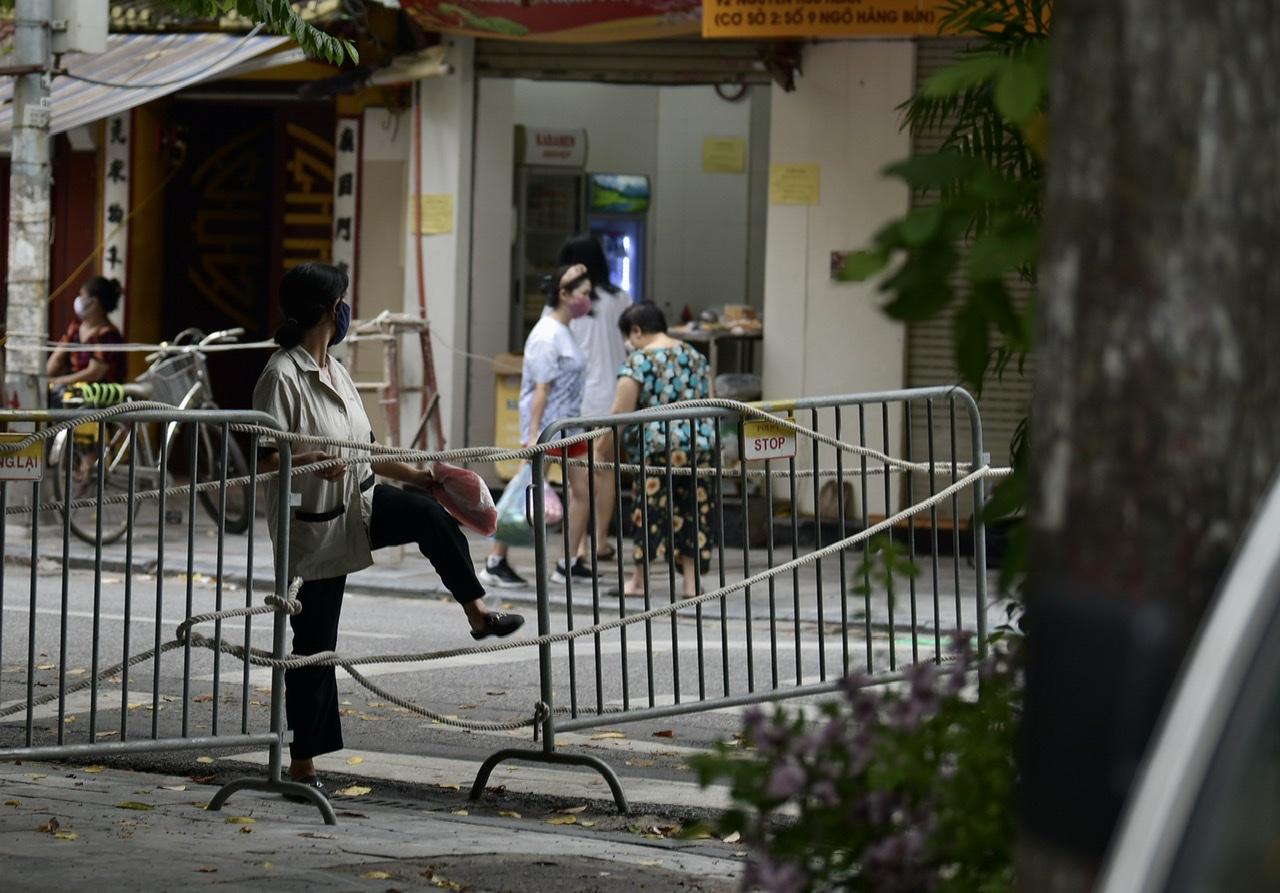
có một người phụ nữ đang chuẩn bị bước qua hàng rào